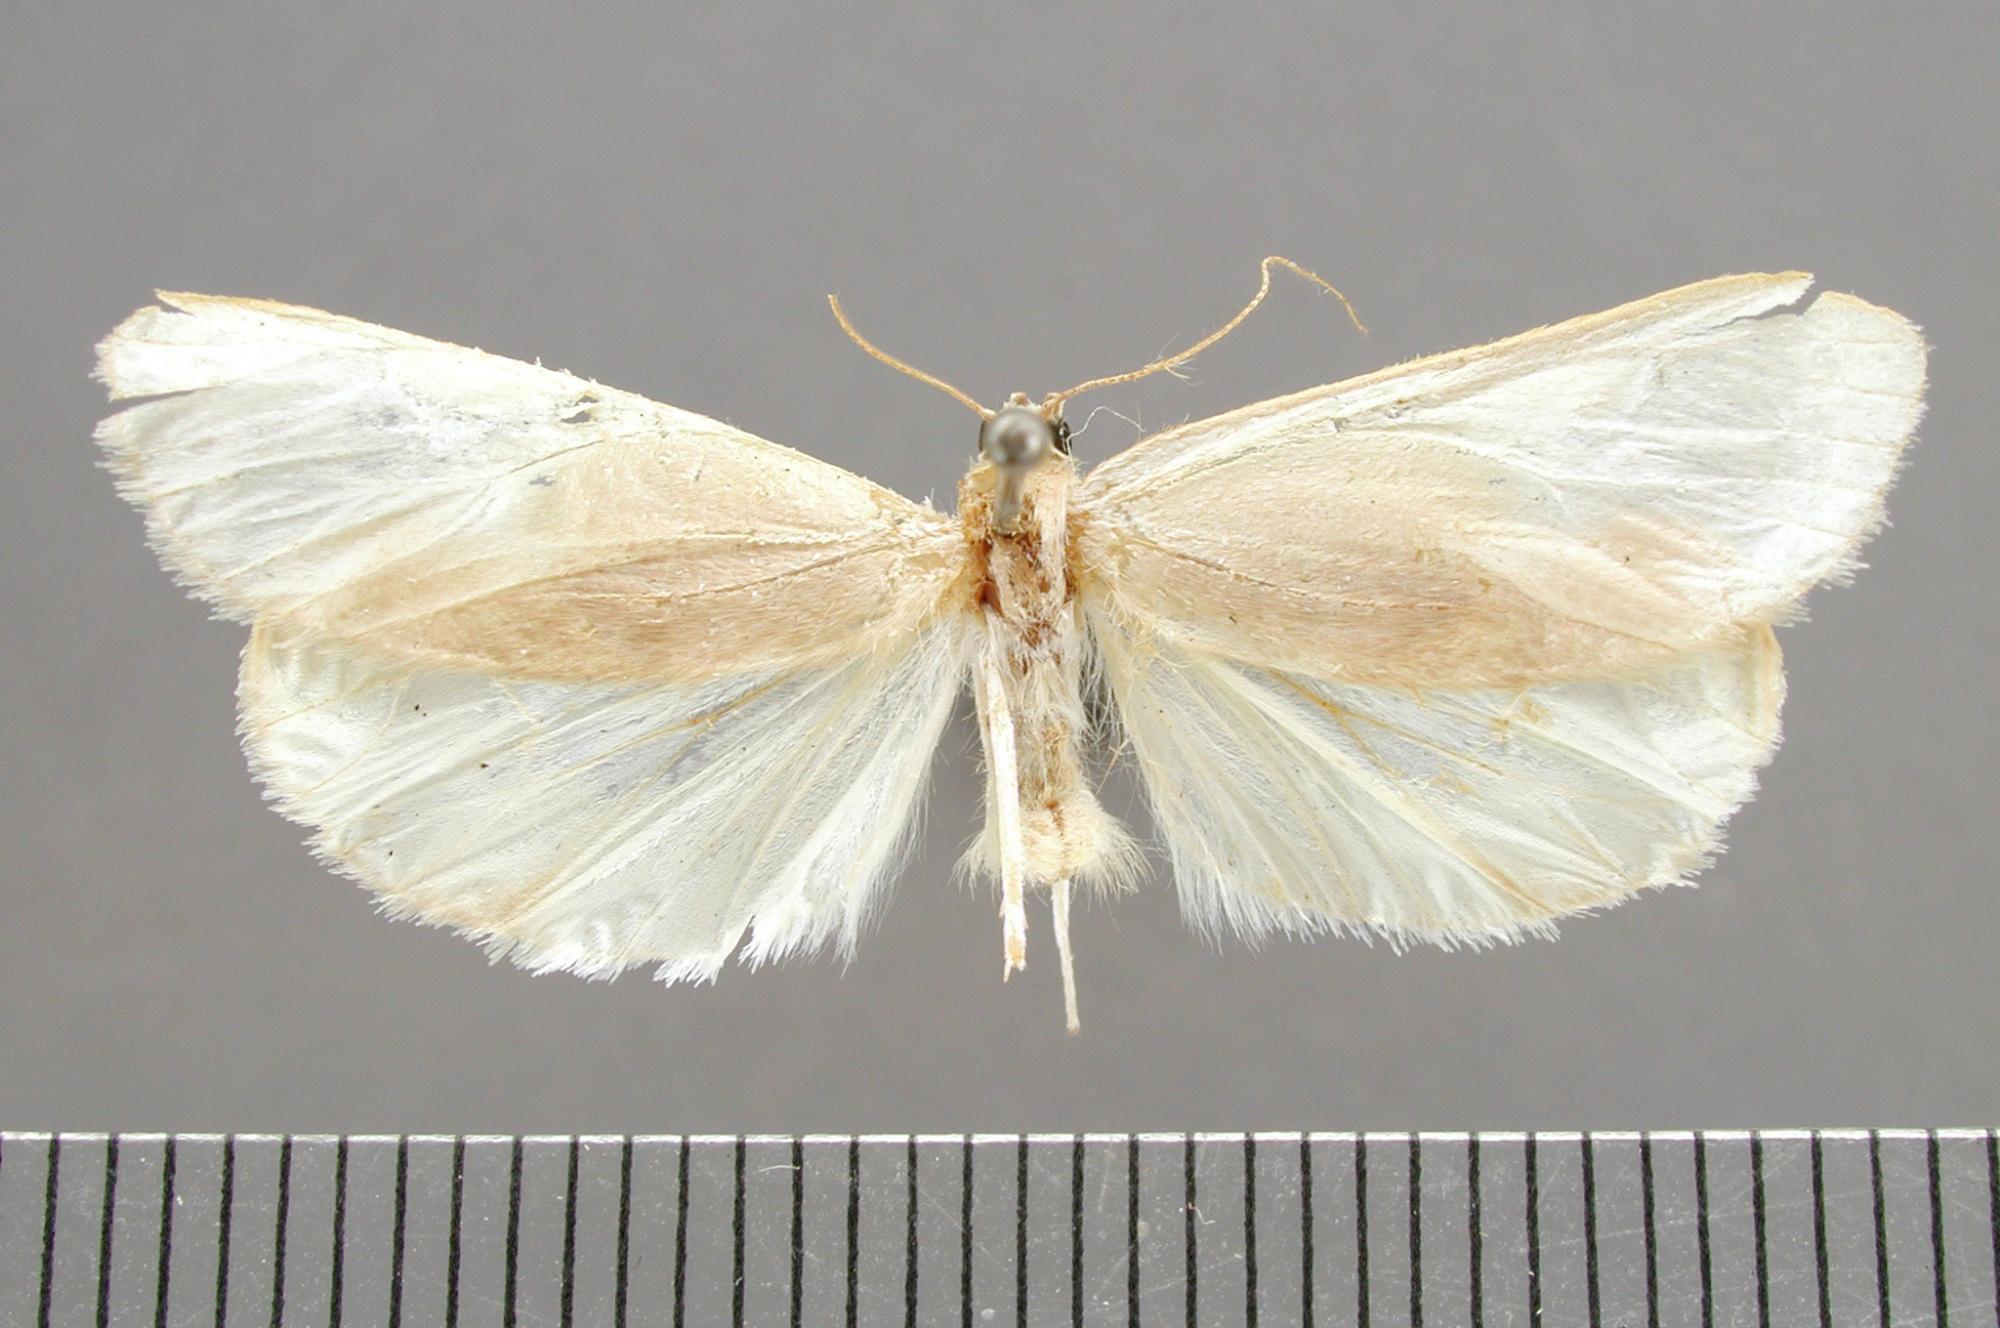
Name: Macroptila nubecula
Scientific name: Macroptila nubecula Schaus, 1911
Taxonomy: Animalia, Arthropoda, Insecta, Lepidoptera, Arctiidae
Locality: Sixola [Sixaola]; Tuis; Esperanza, Costa Rica